Heavy lift

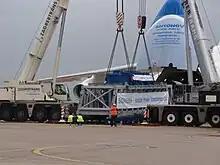
Siemens Transformer being loaded onto an Antonov AN-225 cargo plane at Zagreb airport.

Road transport of heavy and oversized load is called heavy haulage specialized equipment is used to haul these load, which are only employed for heavy-duty work. This type of transport requires route planning and escort vehicles. Road transport is carried out from or to manufacturing plants or factories.